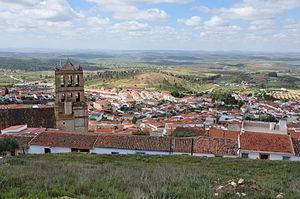
Hornachos est une commune d’Espagne, dans la province de Badajoz, communauté autonome d'Estrémadure. Les habitants en sont connus sous le nom de Hornacheros.